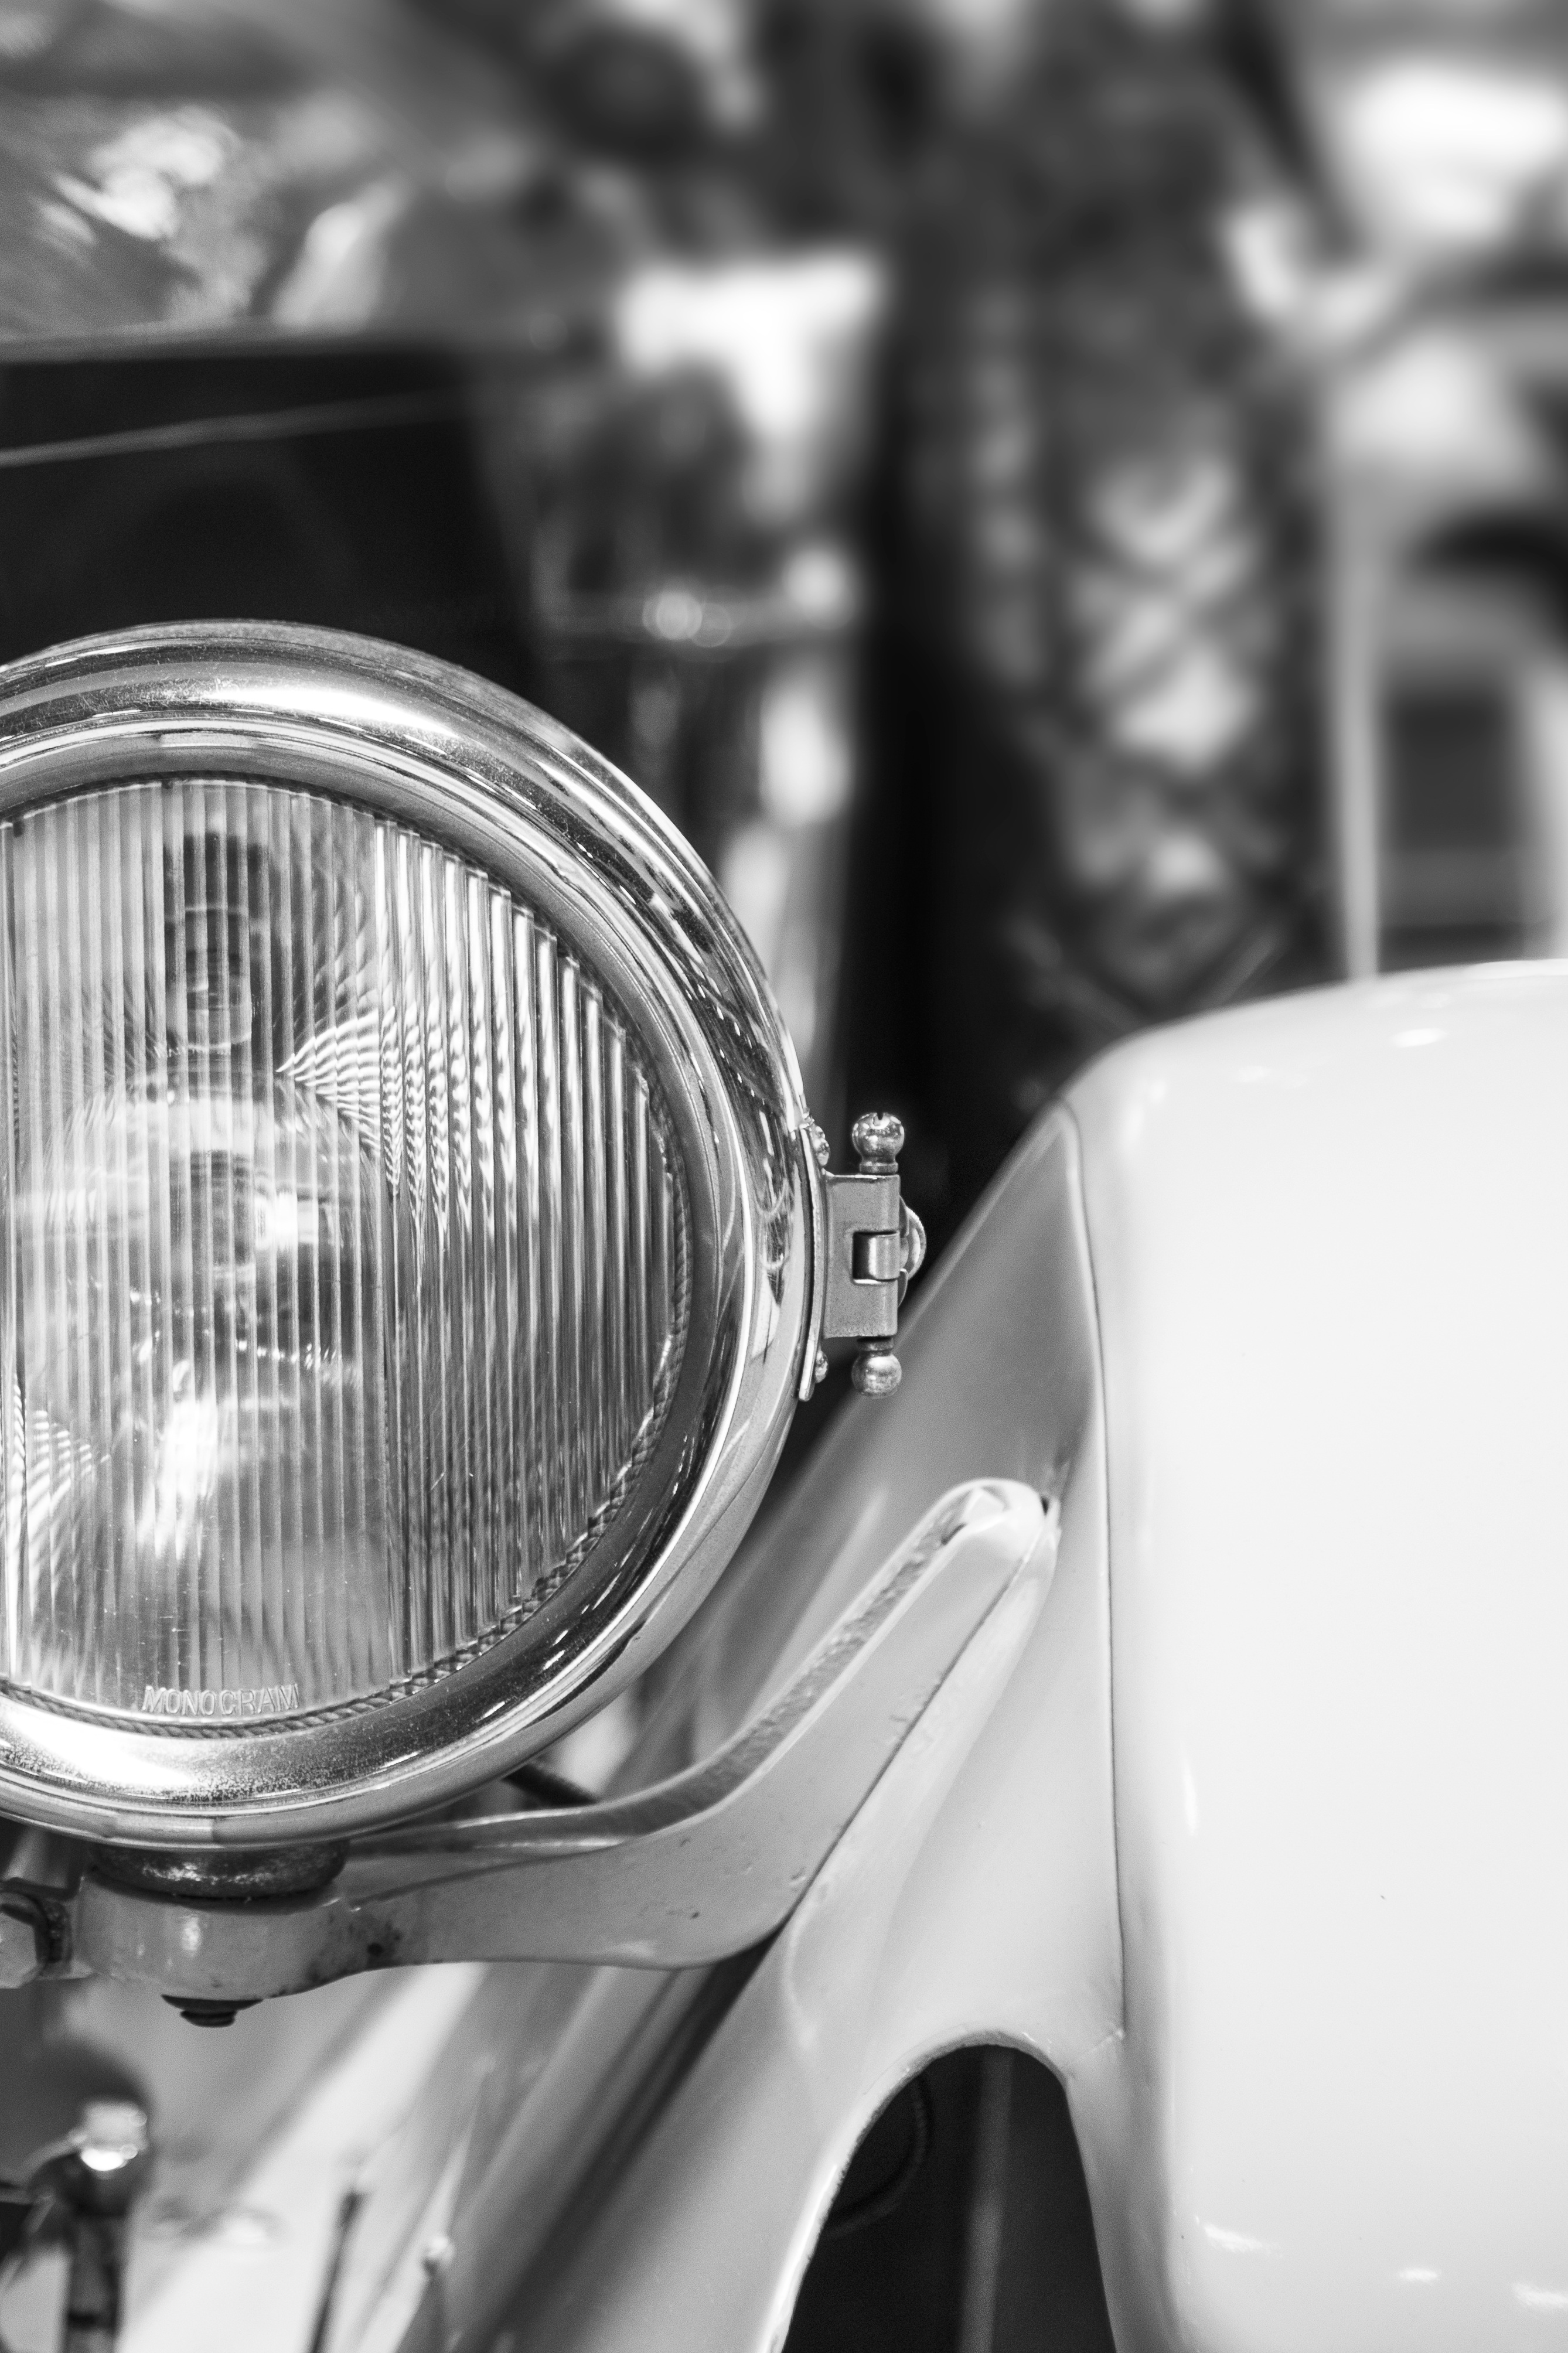
light, black and white, white, car, wheel, retro, old, vehicle, macro, auto, black, monochrome, close, spotlight, automotive, headlamp, oldtimer, detail, pkw, section, land vehicle, monochrome photography, automobile make, automotive exterior, automotive design, luxury vehicle, automotive lighting